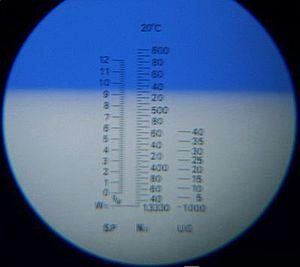
Le réfractomètre hyperfréquence est un type de réfractomètre qui permet la mesure de l’indice de réfraction de l'air grâce à l'utilisation de la variation d'un signal hyper-fréquence qui le traverse. Cet appareil permet de mieux comprendre les problèmes de propagation des ondes radioélectriques, en particulier des signaux très haute fréquence. Les altérations de l’indice, en particulier les gradients importants, peuvent entraîner des ruptures de communication sur les faisceaux hertziens ou encore des troubles importants pour le fonctionnement des radars.